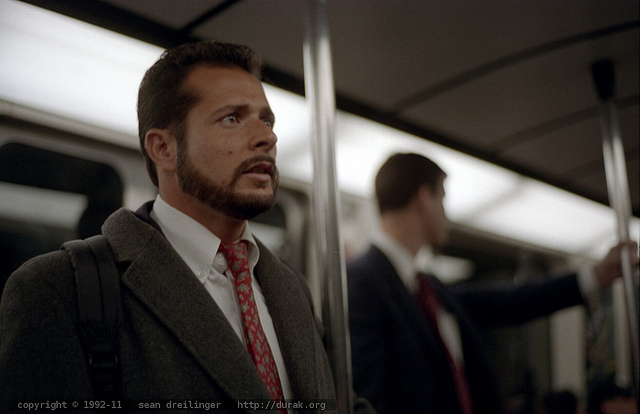
A man with a tie is riding on a bus.

Bearded man in suit standing in a bus or train.